Phnom Penh City Bus

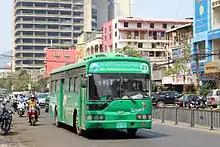
Some of Phnom Penh's buses have been painted in advertising liveries for telecoms company Smart

The Phnom Penh City Bus is a municipal public transport system that serves Phnom Penh, the capital of Cambodia. The system opened to the public in September 2014 with 3 lines, other lines have been gradually added over the next several years. As of 2024, 21 lines ran throughout the city. The system covers Prek Pnov (north), Ta Khmao (south), Chbar Ampov (east), and Special Economic Zone (west), there are plans to stretch the network outward.